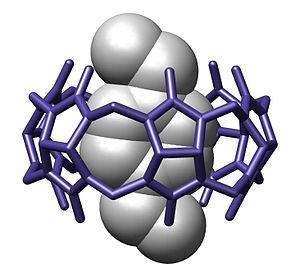
En chimie supramoléculaire, un composé d'inclusion, aussi appelé complexe d'inclusion, est un complexe dont l'un des composants forme une cavité dans laquelle sont logées la ou les entités moléculaires d'une seconde espèce chimique. Le concept s'étend aux cristaux dont le réseau cristallin présente des interstices pouvant renfermer une espèce incluse. L'attraction molécule hôte-molécule incluse, de nature non covalente, est en général assurée par les forces de van der Waals.
Un rotaxane est une molécule constituée d'un macrocycle lié mécaniquement à un fragment moléculaire linéaire qui le traverse de part en part. Le nom est dérivé du latin rota signifiant roue et du mot axe. Les deux constituants d'un rotaxane sont cinétiquement piégés par des « bouchons » aux extrémités de l'axe, plus gros que le diamètre interne du cycle. Ainsi les deux composants du rotaxane ne peuvent se dissocier sans rupture d'une liaison covalente, car cette dissociation nécessiterait de trop grandes distorsions des liaisons du cycle.